E. Newton Harvey

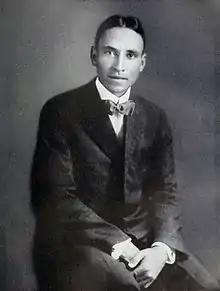

Edmund Newton Harvey (November 25, 1887 – July 21, 1959) was an American zoologist. He was acknowledged as one of the leading authorities on bioluminescence. He won the Rumford Prize in 1947 and was a member of the National Academy of Sciences, the American Philosophical Society, and the American Academy of Arts and Sciences in 1929.